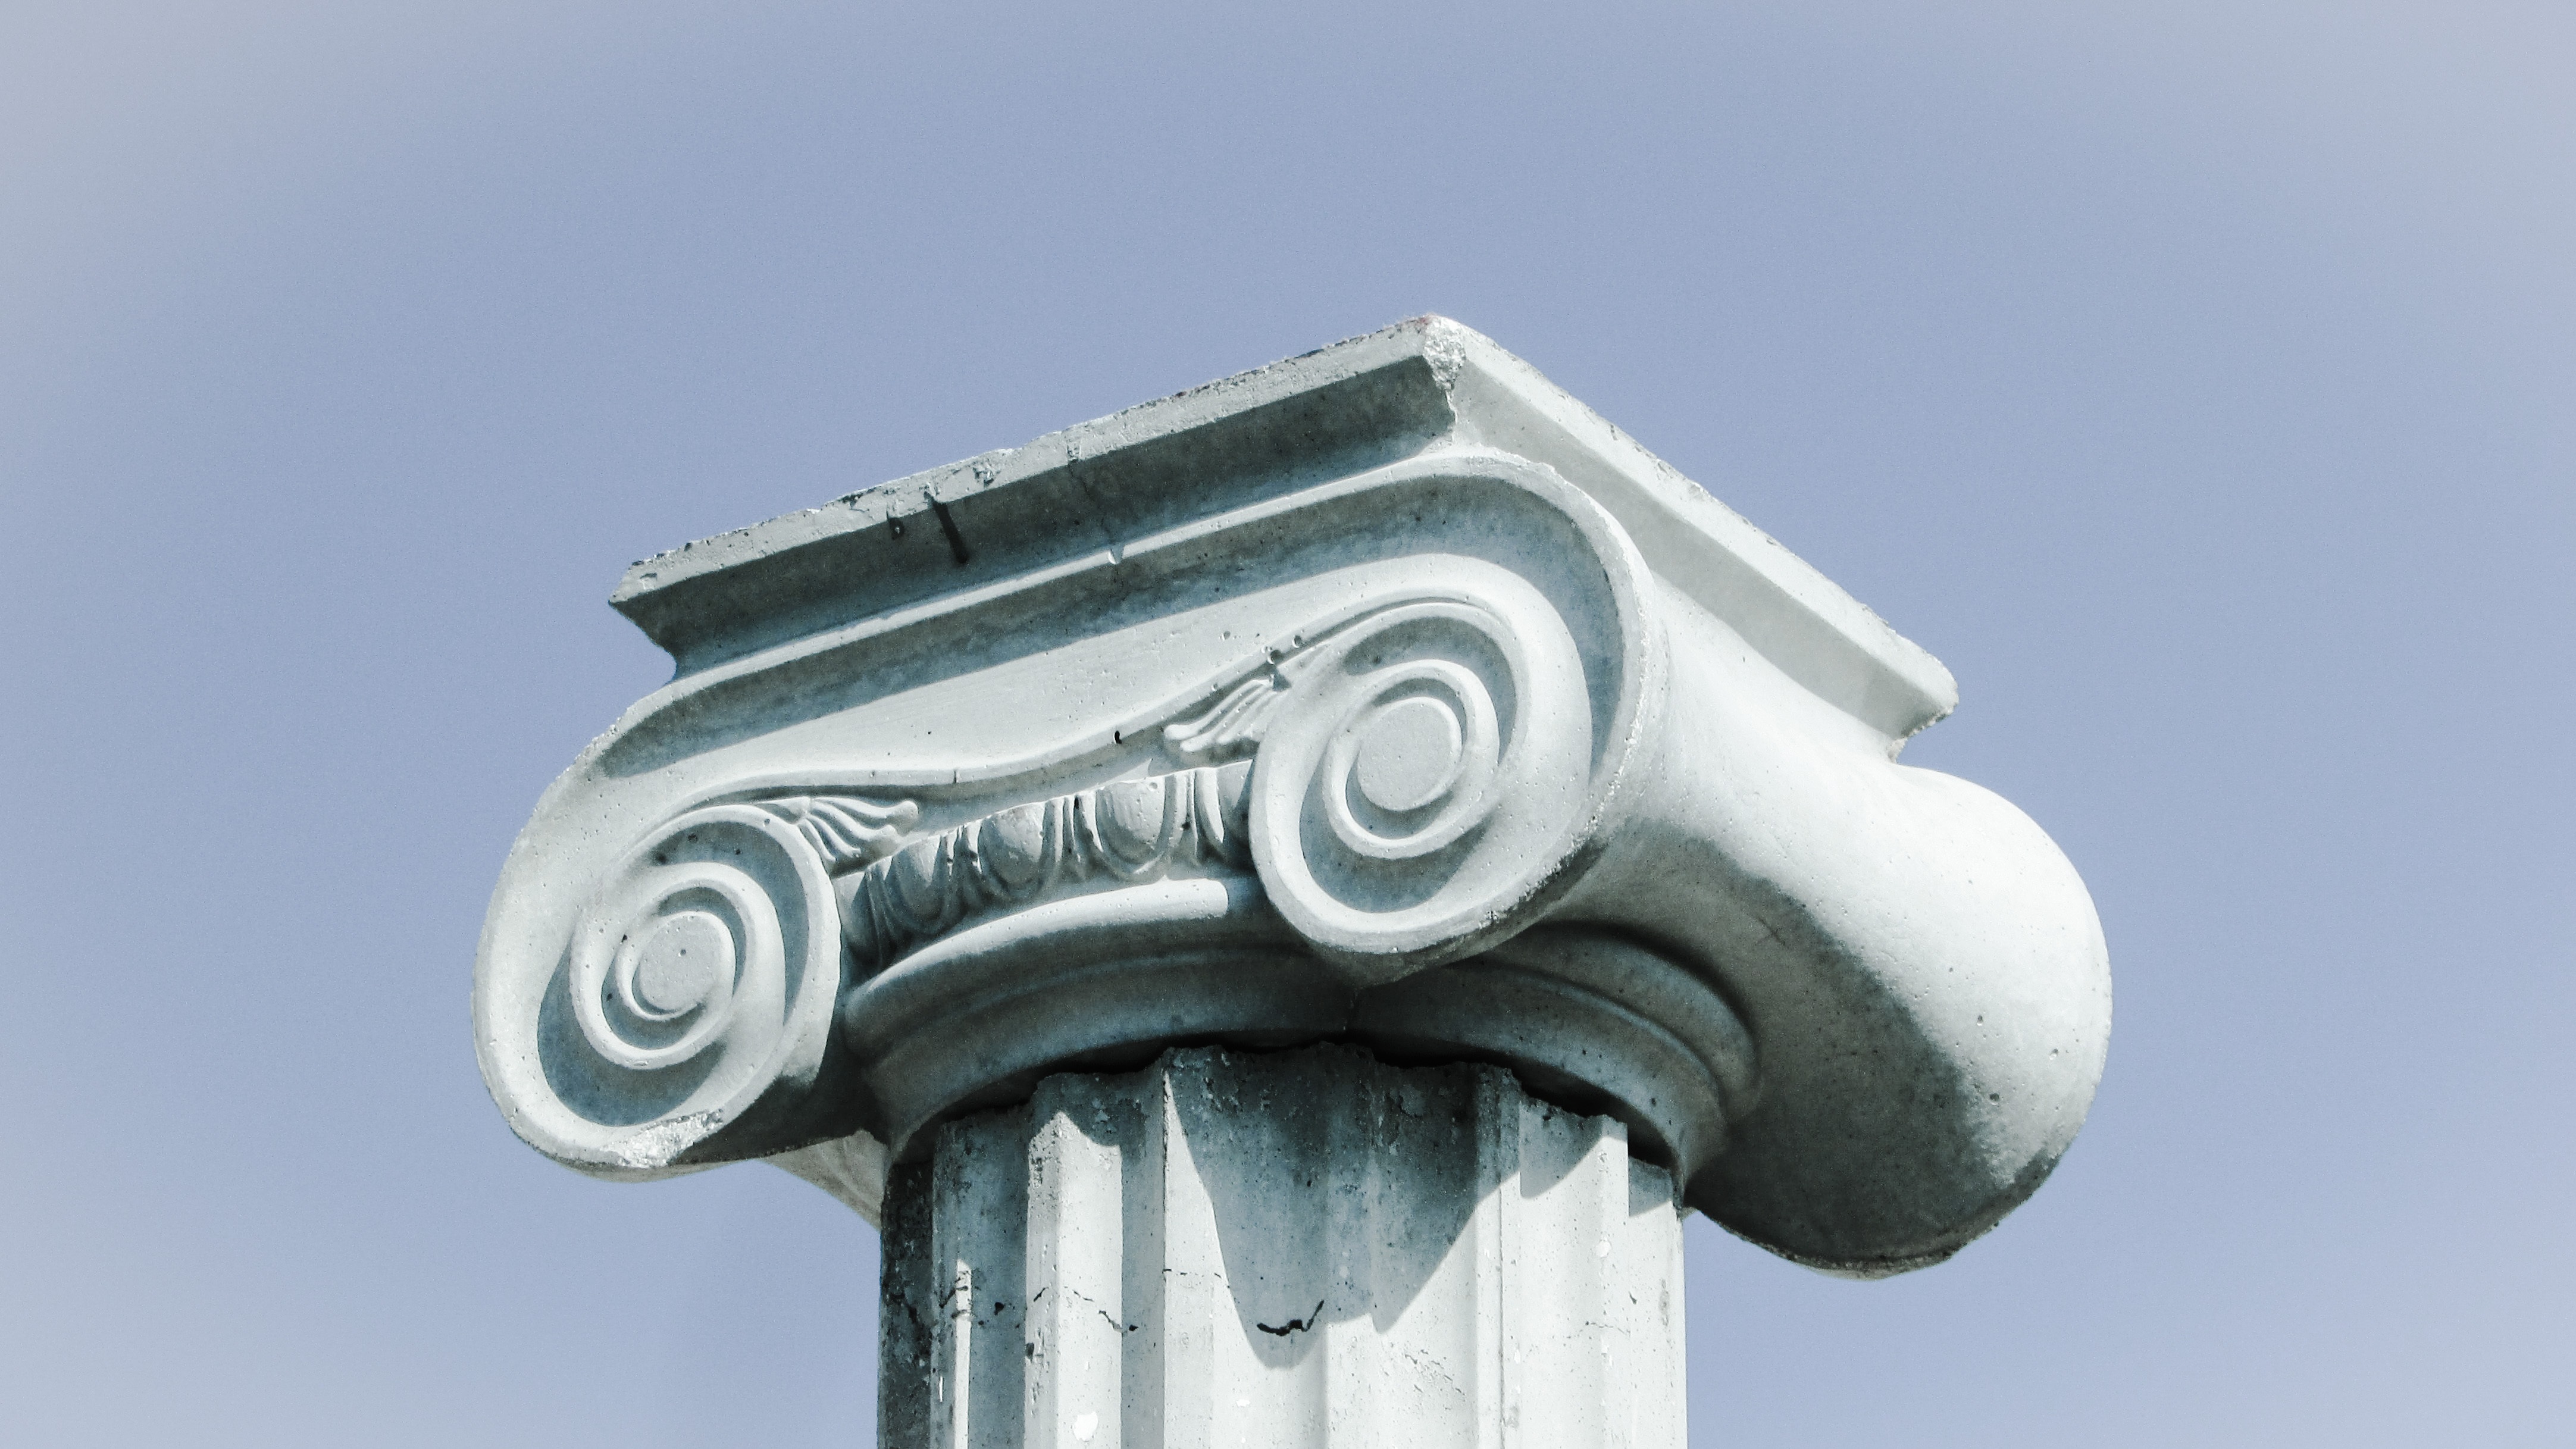
architecture, column, greek, product, sculpture, tap, classical, elegance, ionic, pillar capitals